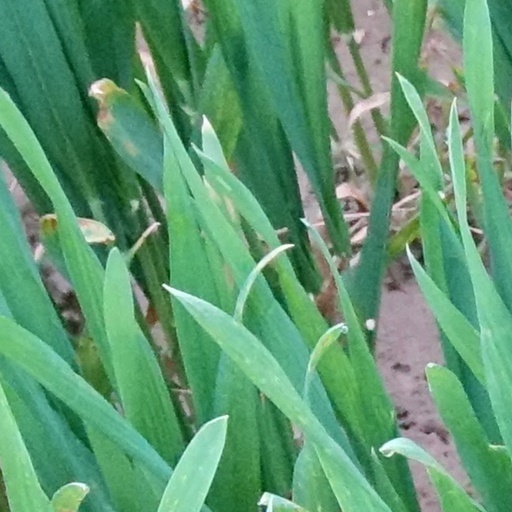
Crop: wheat